Lodoïska (Cherubini)

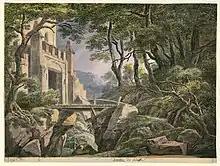
Sketch for the decor of the first act (1791), by

Dourlinsky. One of Titzikan's men reports that Dourlinsky leaves the castle frequently, and that while